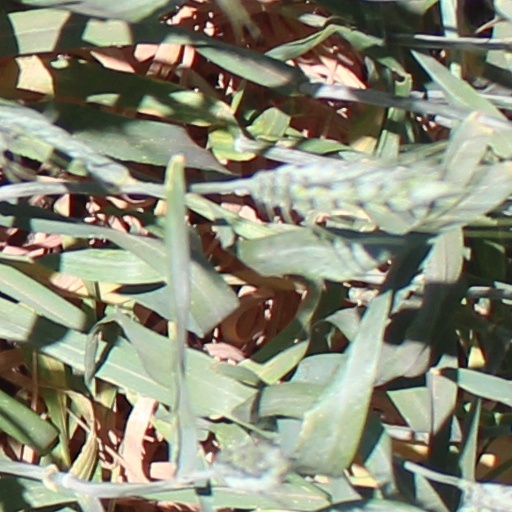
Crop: wheat